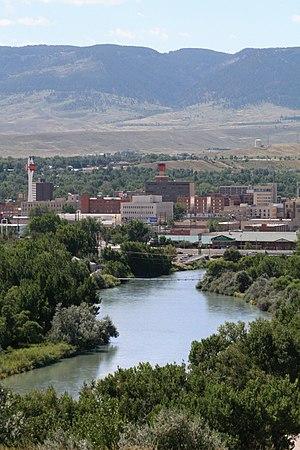
Casper est une ville américaine, siège du comté de Natrona dans l'État du Wyoming. Lors du recensement des États-Unis de 2010, sa population s'élève à 55 316 habitants, ce qui en fait la deuxième ville de l'État après Cheyenne. Casper est la seule ville du comté de Natrona.